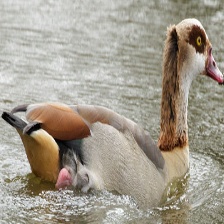
Species: EGYPTIAN GOOSE
Scientific name: ALOPOCHEN AEGYPTIACA
ImageNet parent category: goose